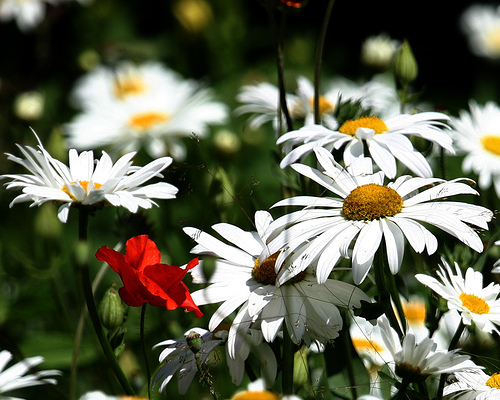
Flower: daisy